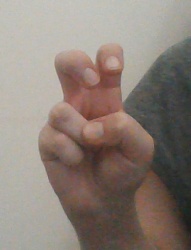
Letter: toot